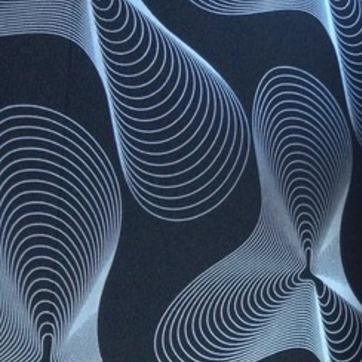
Material: wallpaper